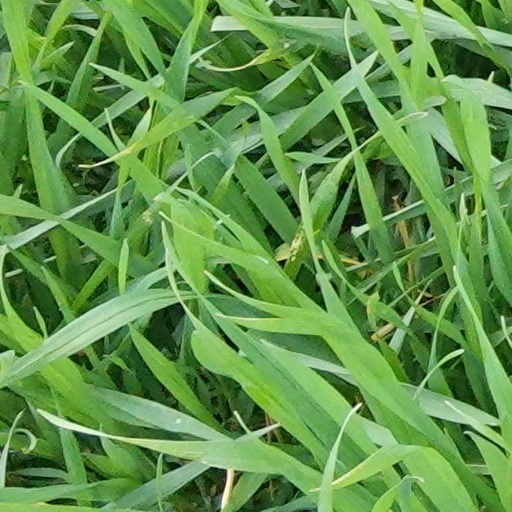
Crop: wheat